Craigdarroch

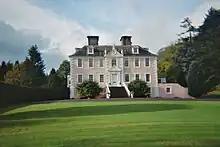
Craigdarroch House 2005

Craigdarroch is a house near Moniaive, Dumfries and Galloway, Scotland. It was the seat of the Chief of the Dumfriesshire Fergussons for 600 years.